St Giles Church, Carburton

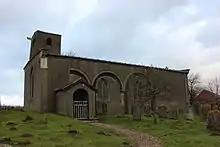
St Giles Church

St Giles Church is a redundant Anglican church in Carburton, Nottinghamshire.